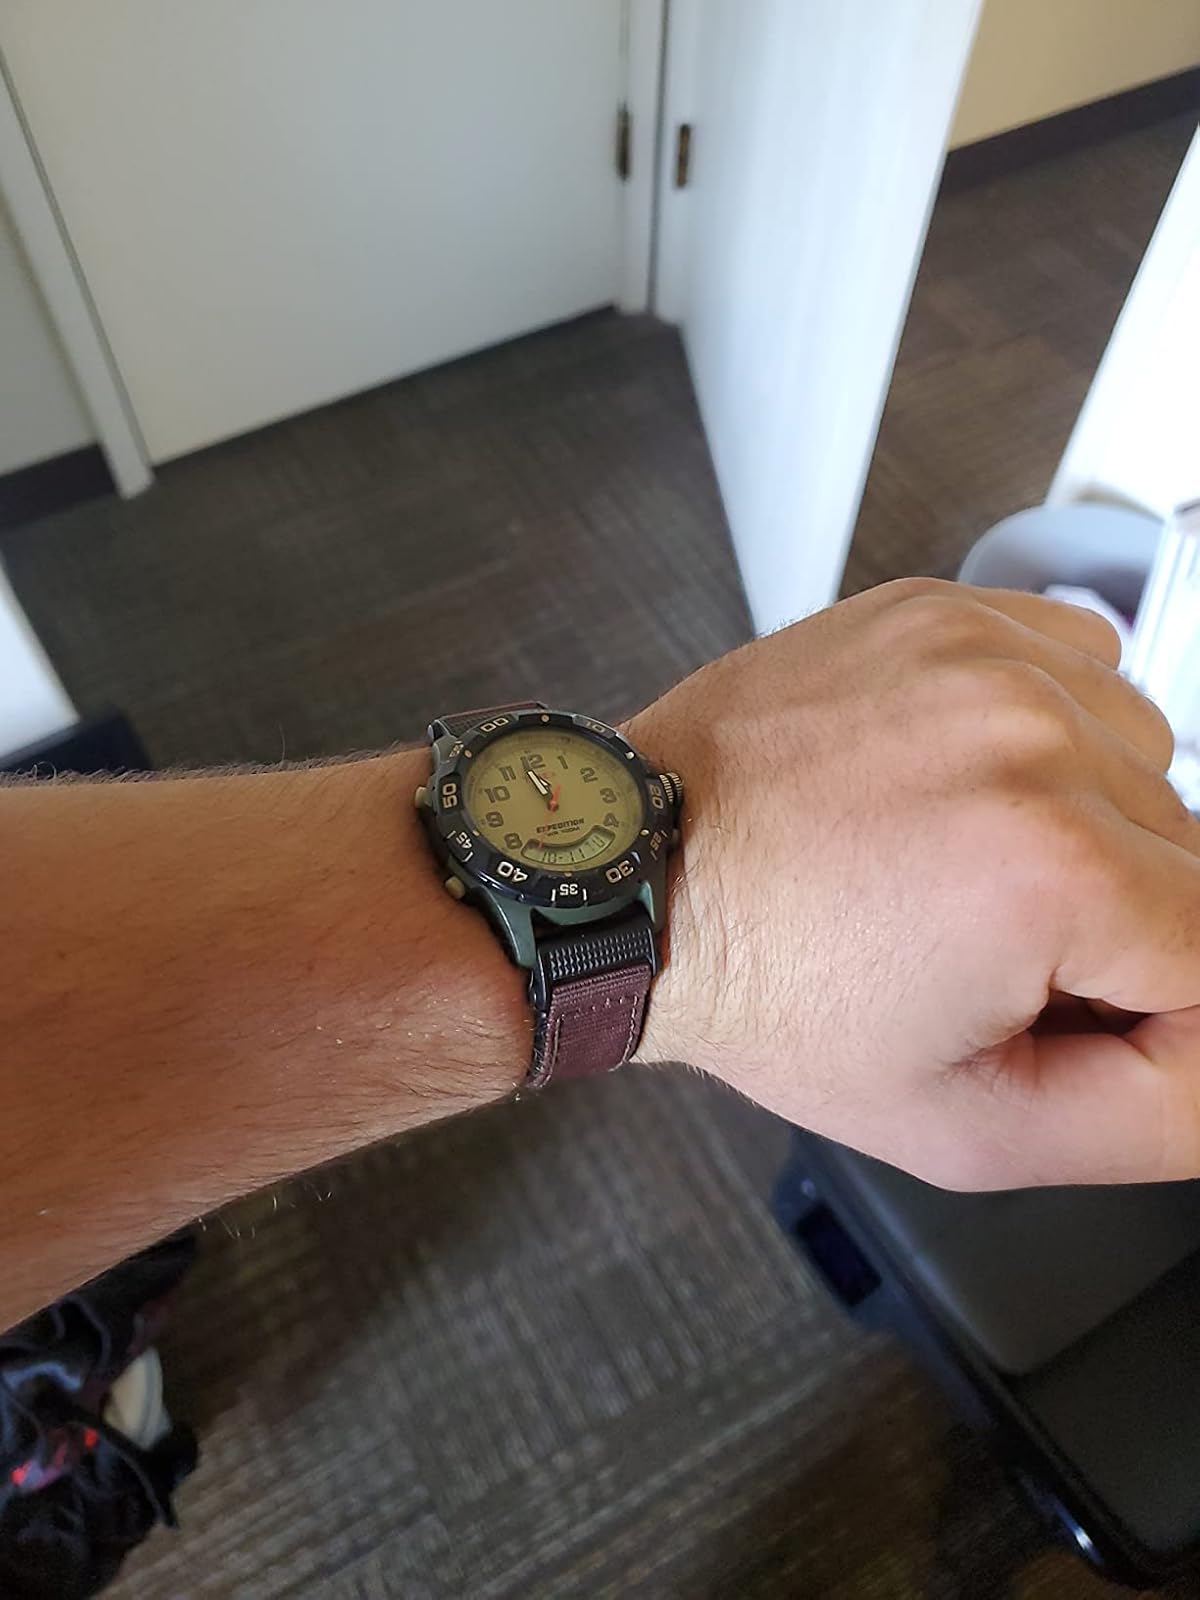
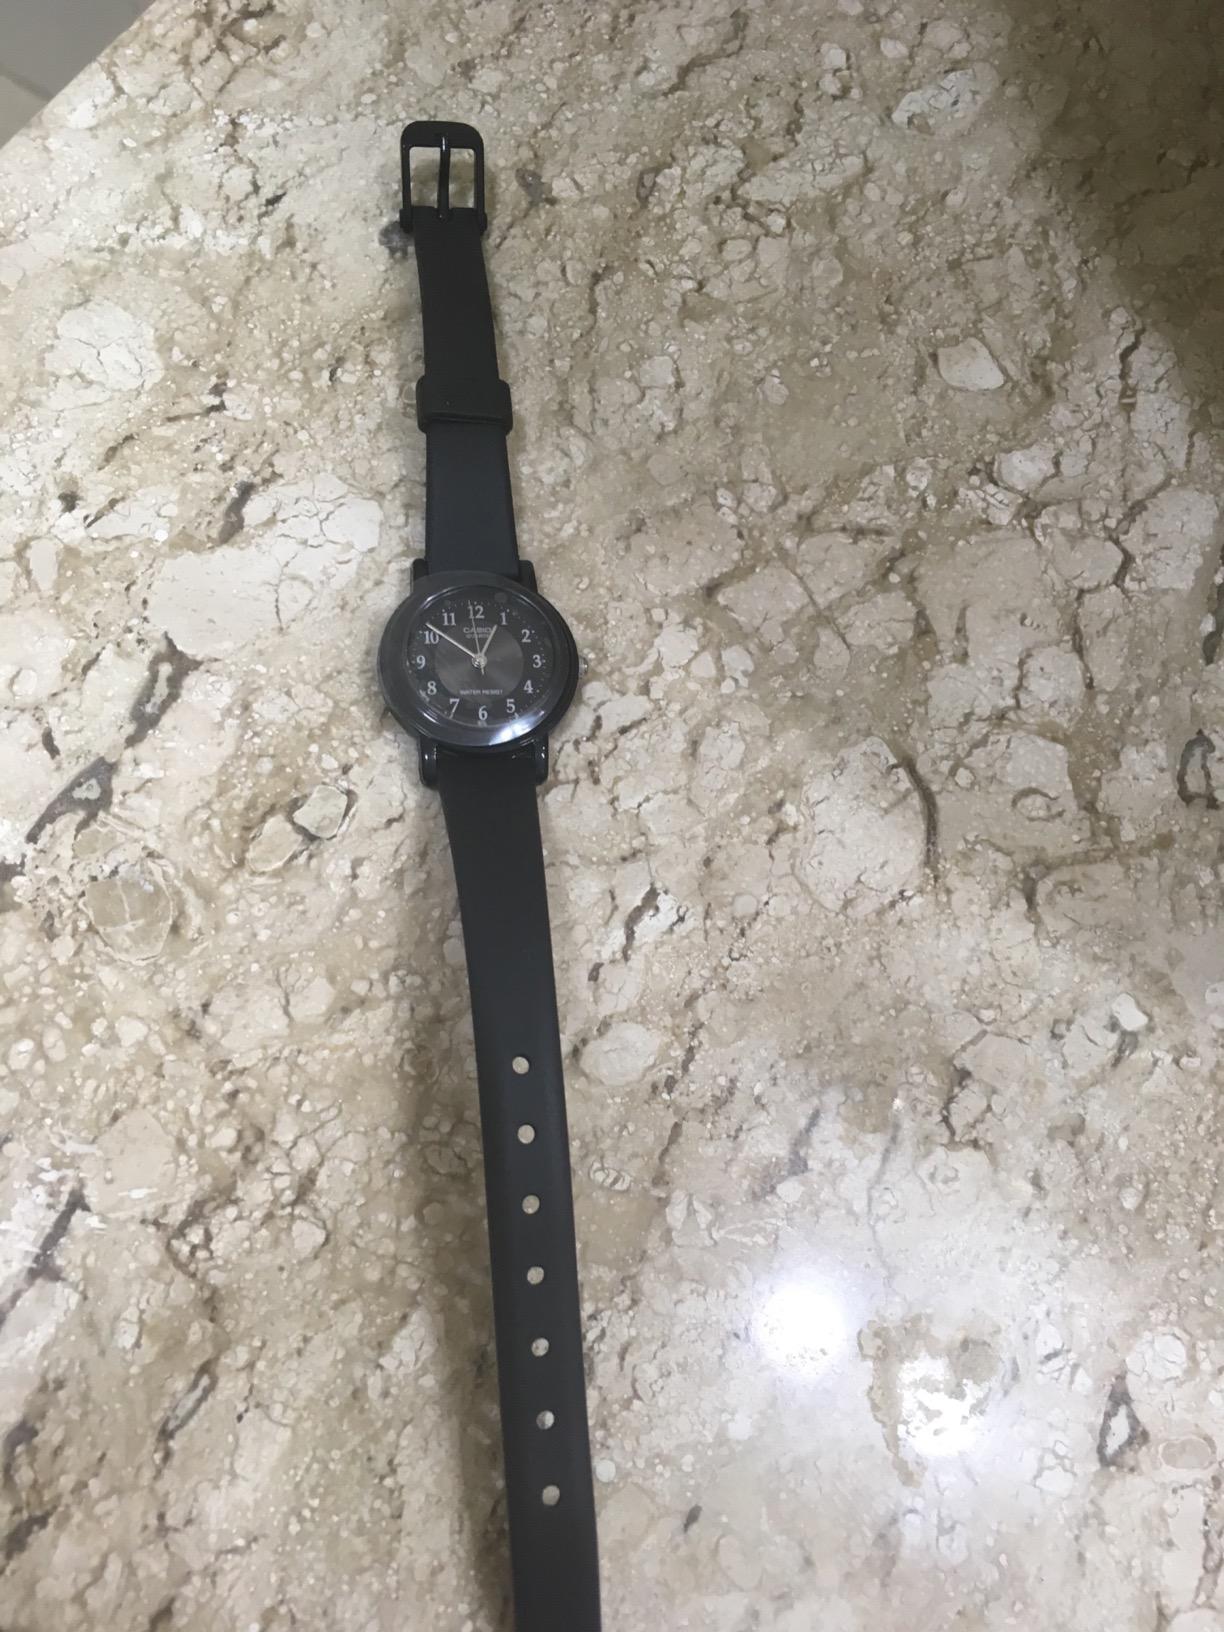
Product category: accessories_watch
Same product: no